Peter Norden Sølling

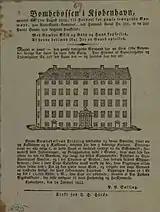
Bombebøssen in Dybensgade.

In his capacity of "vaterskout" in Copenhagen, Sølling was confronted with the miserable living conditions for old seamen after the war. In November 1819, he received royal permission to collect money for the establishment of a home for indigent seamen. He converted a British 200-pound bomb from the 1807 bombardment which had been found in Dybensgade into a collection box, installing it in the Skippers' Guild Hall in Ny Kongensgade. The institution first opened in two rented rooms at Wilders Plads in 1821.